Travers railway station

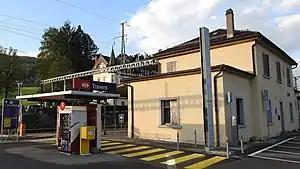
The station building in 2019

Travers railway station is a railway station in the municipality of Val-de-Travers, in the Swiss canton of Neuchâtel. It is located at the junction of the standard gauge Neuchâtel–Pontarlier line of Swiss Federal Railways and the Travers–Buttes line of Transports publics Neuchâtelois.